Credit crunch

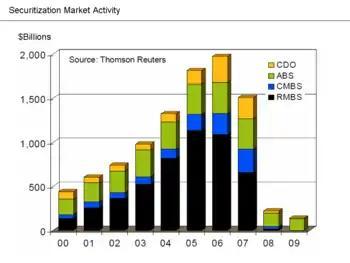
Securitization markets were impaired during the crisis. This shows how readily available credit dried-up during the 2007-2008 crisis.

Financial institutions facing losses may then reduce the availability of credit, and increase the cost of accessing credit by raising interest rates. In some cases lenders may be unable to lend further, even if they wish, as a result of earlier losses. If participants themselves are highly leveraged (i.e., carrying a high debt burden) the damage done when the bubble bursts is more severe, causing recession or depression. Financial institutions may fail, economic growth may slow, unemployment may rise, and social unrest may increase. For example, the ratio of household debt to after-tax income rose from 60% in 1984 to 130% by 2007, contributing to (and worsening) the Subprime mortgage crisis of 2007–2008.